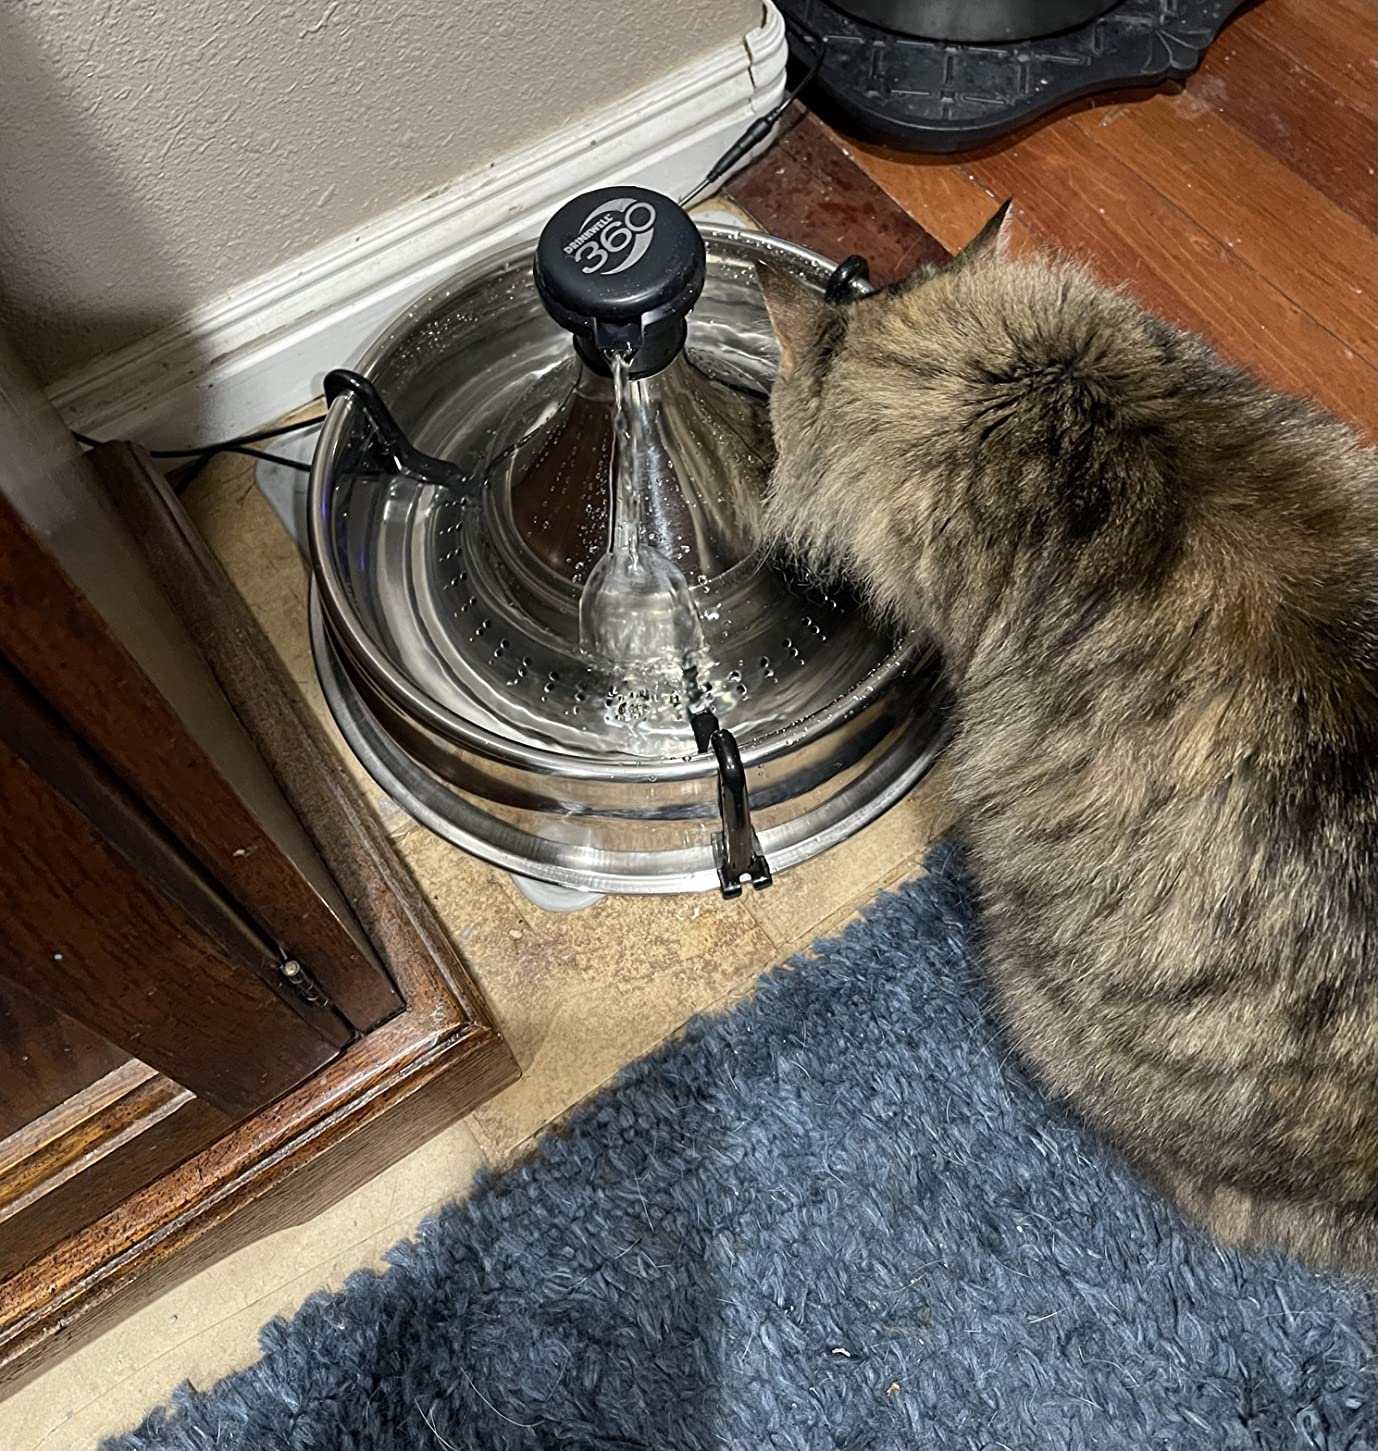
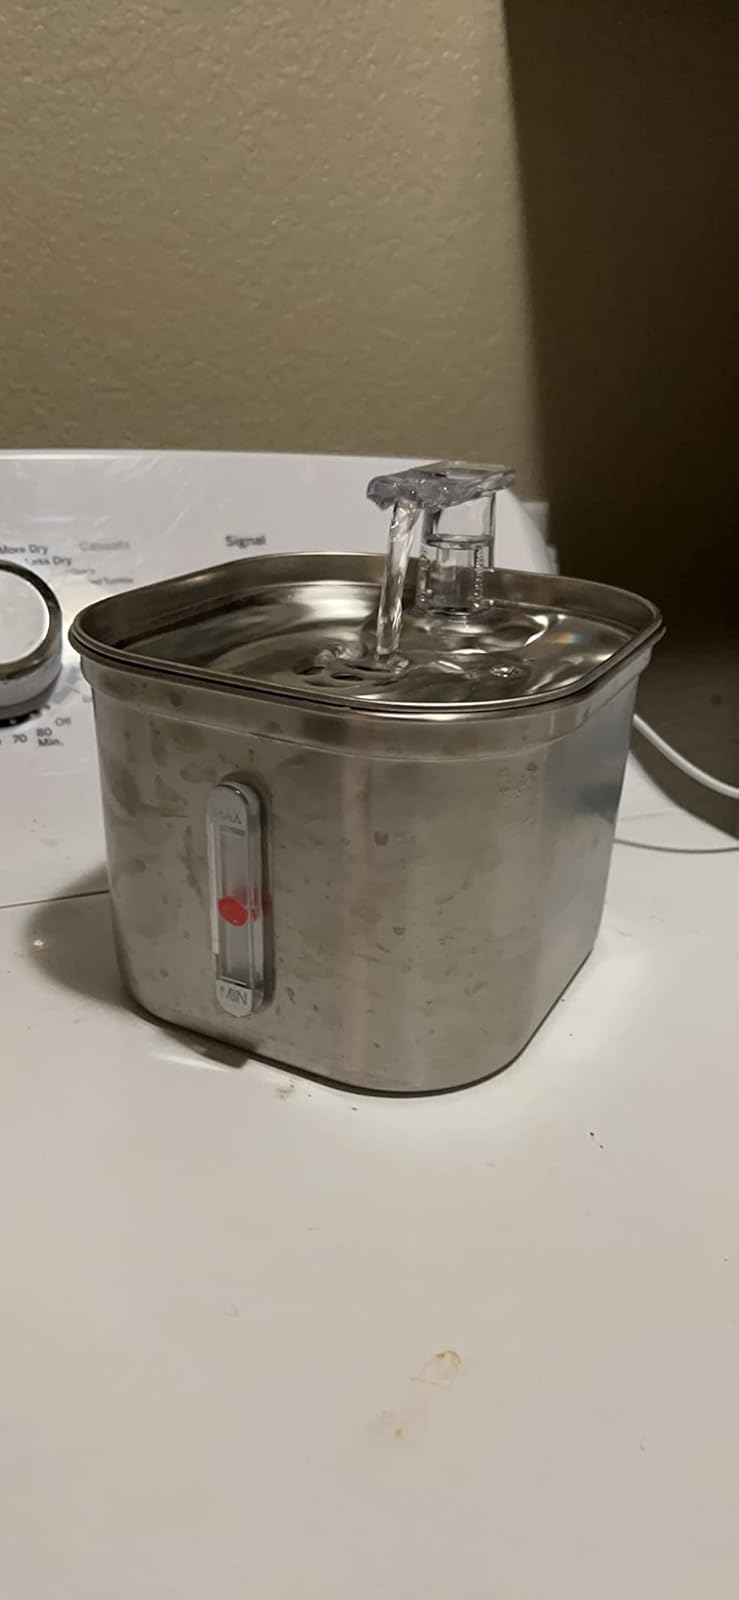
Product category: items_bowl
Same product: no